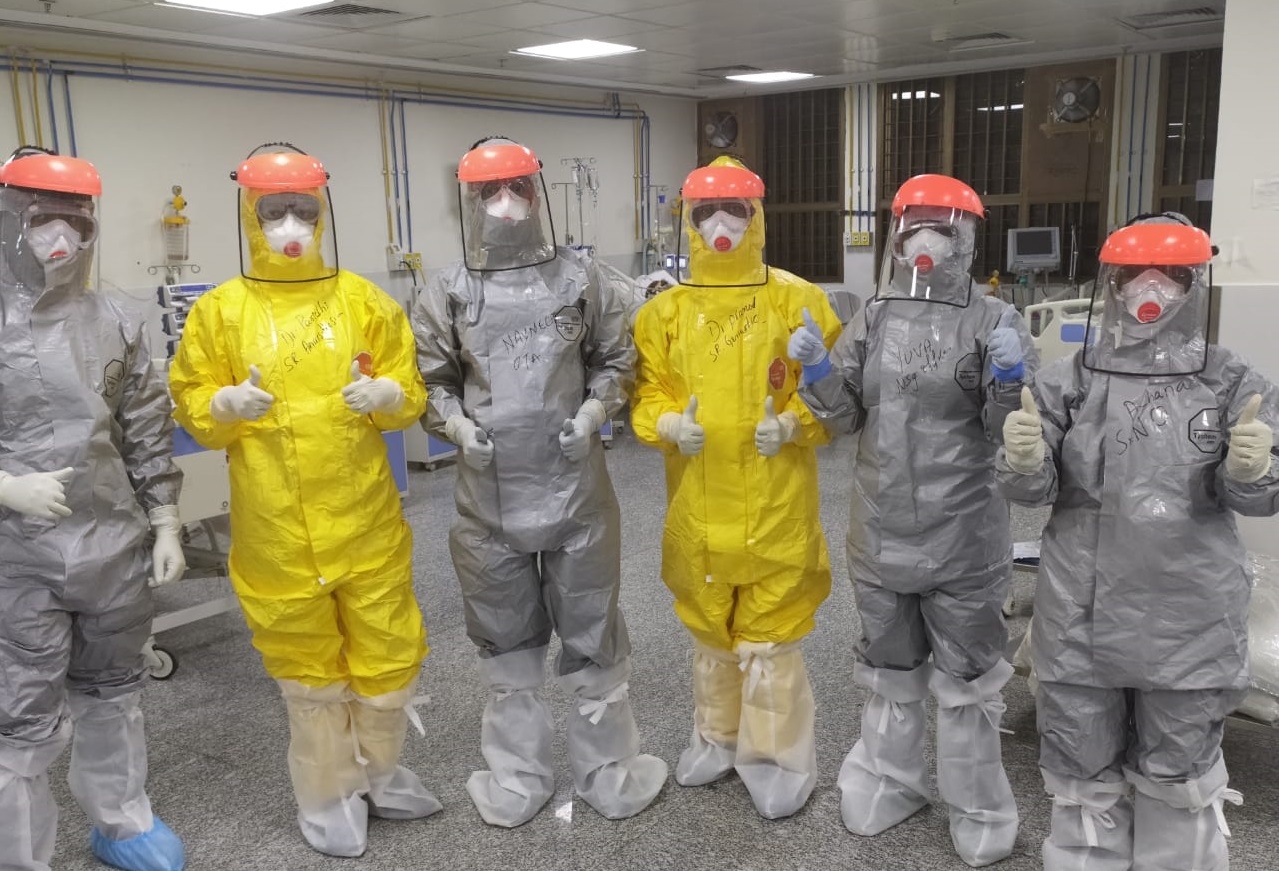
Objects detected:
Goggles
Mask
Face_Shield
Gloves
Gloves
Coverall
Goggles
Mask
Face_Shield
Gloves
Gloves
Coverall
Goggles
Mask
Face_Shield
Gloves
Gloves
Coverall
Goggles
Mask
Face_Shield
Gloves
Gloves
Gloves
Gloves
Gloves
Gloves
Coverall
Coverall
Coverall
Goggles
Mask
Face_Shield
Goggles
Mask
Face_Shield
Coverall